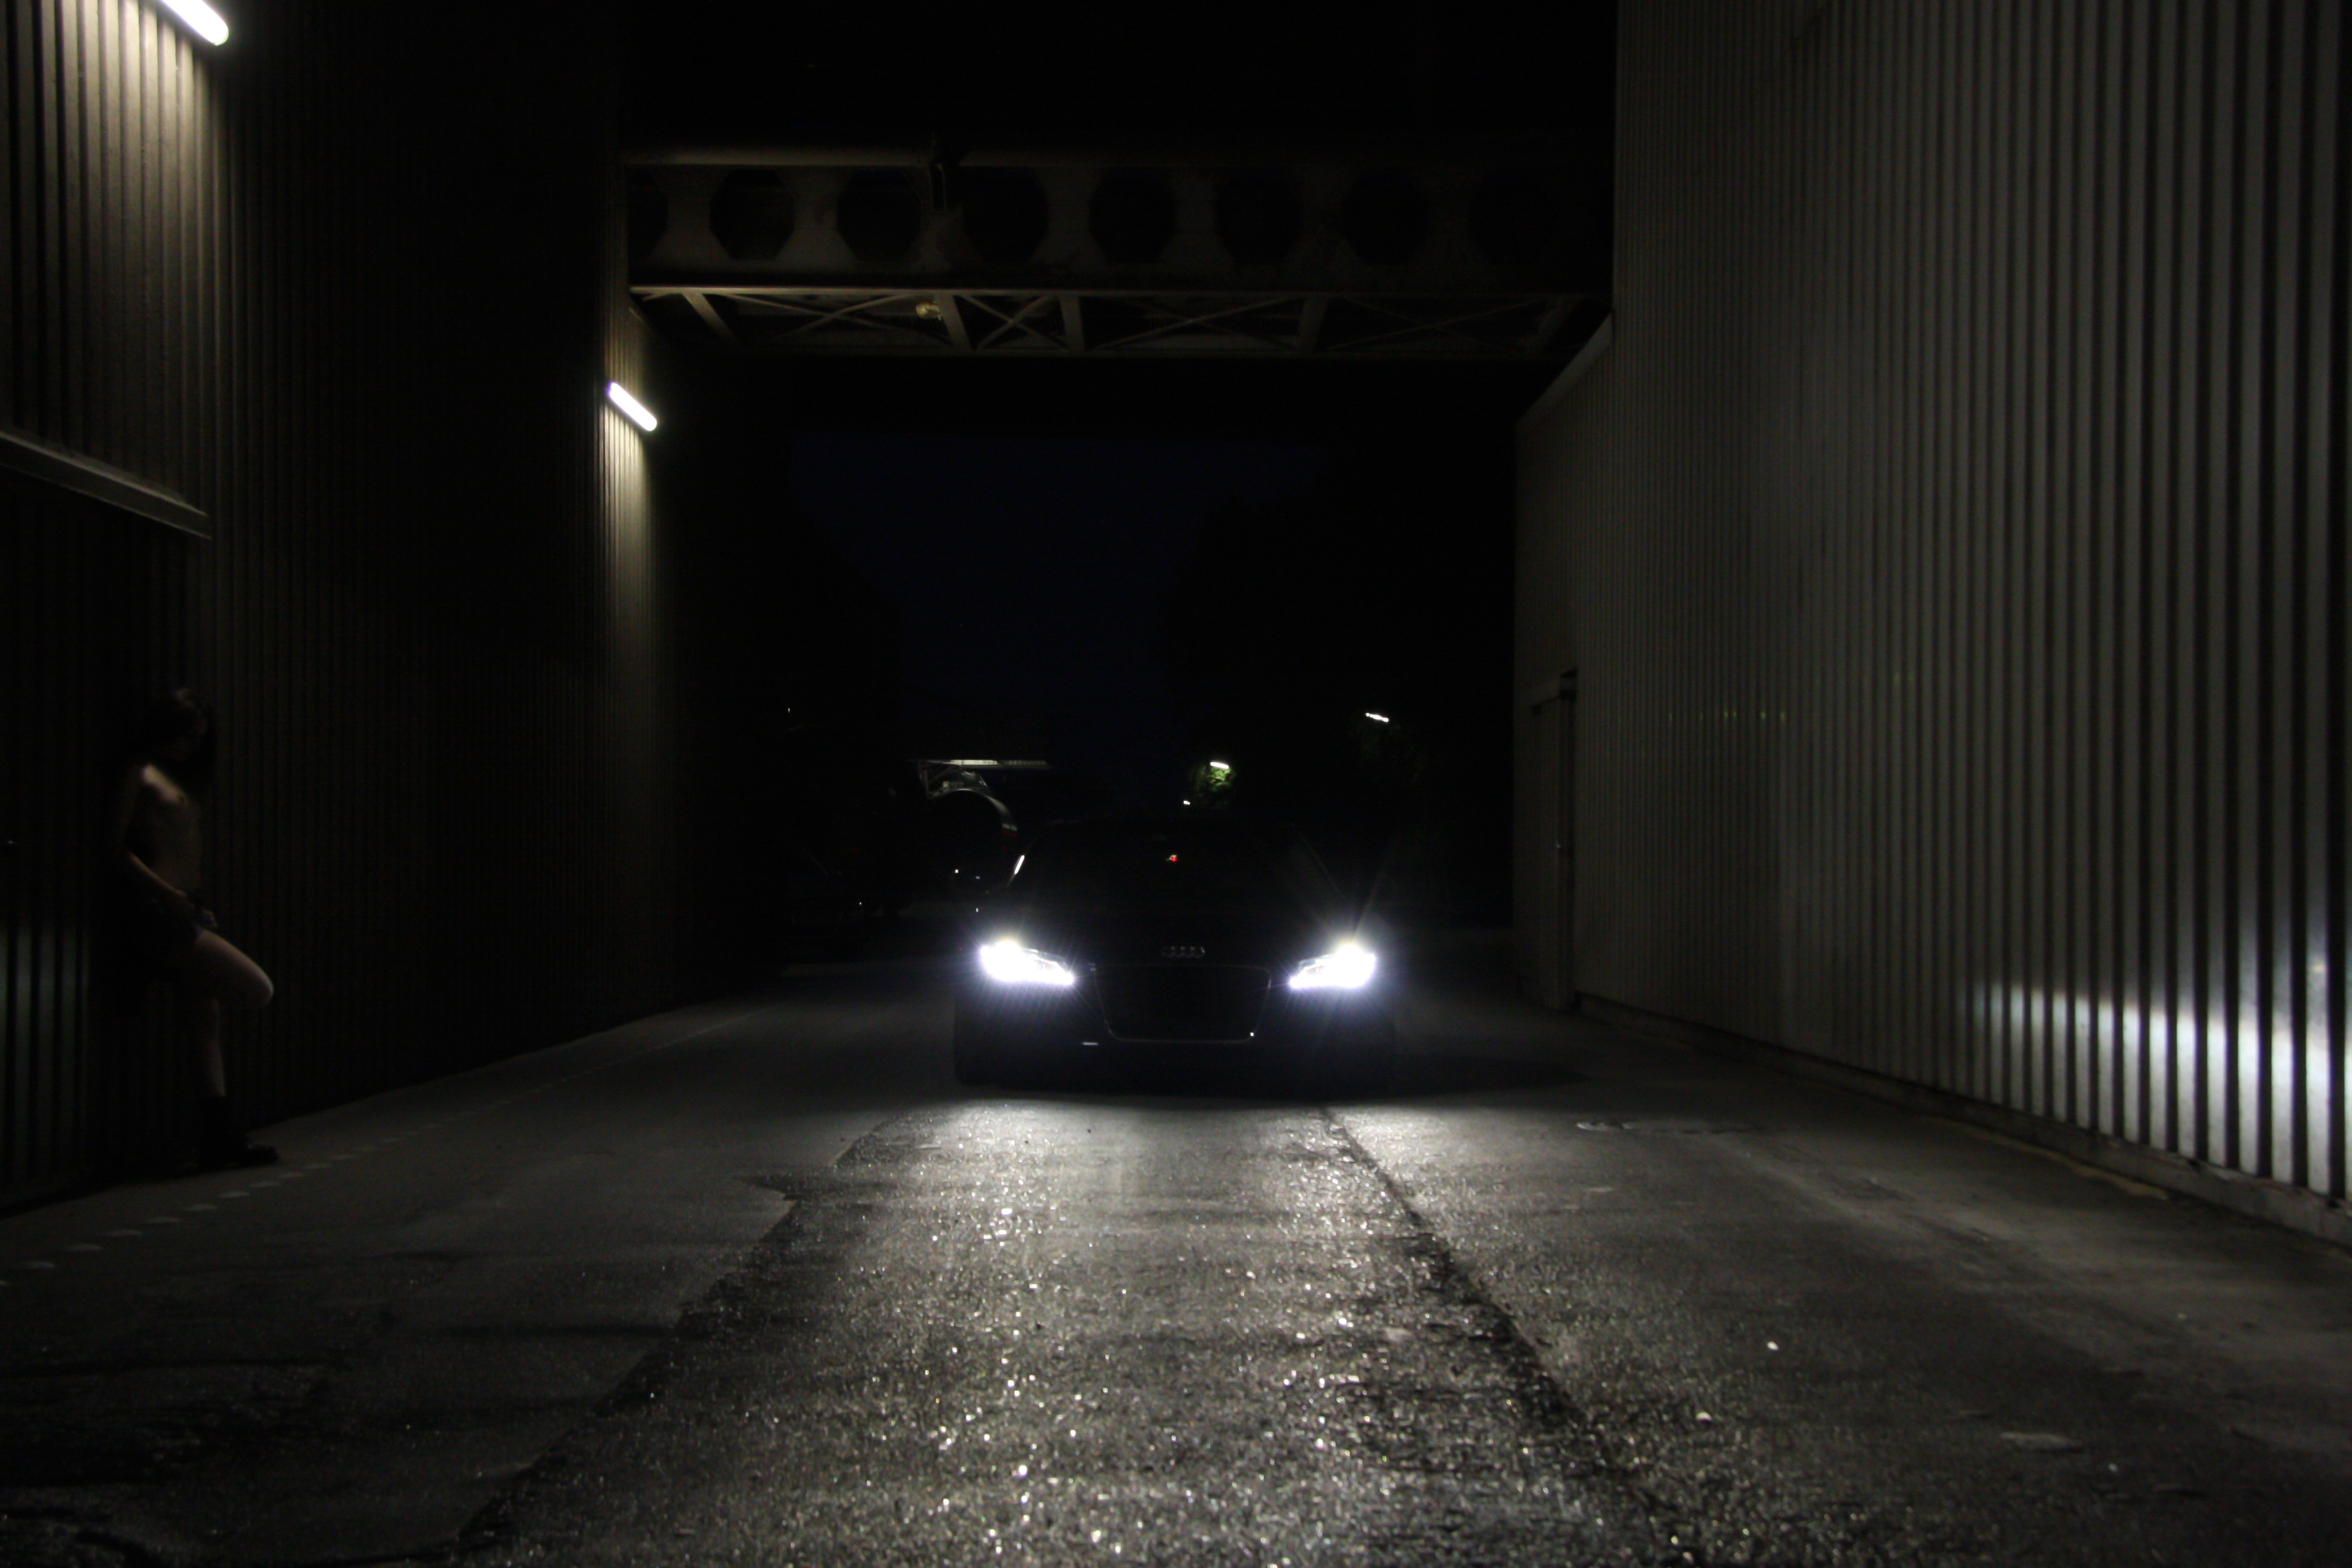
light, girl, road, night, alley, tunnel, brunette, jeans, factory, darkness, street light, black, monochrome, lighting, sports car, infrastructure, pose, beautiful, audi, pretty, midnight, pkw, young woman, screenshot, breasts, super sports car, r8, audi r8